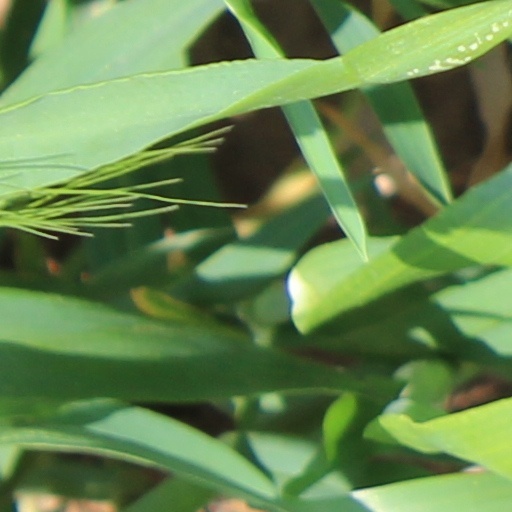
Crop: wheat